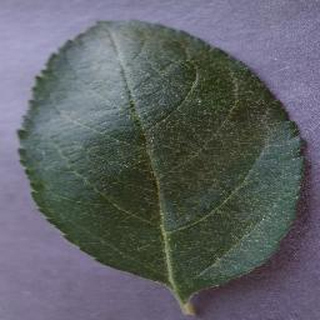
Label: healthy_apple